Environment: real
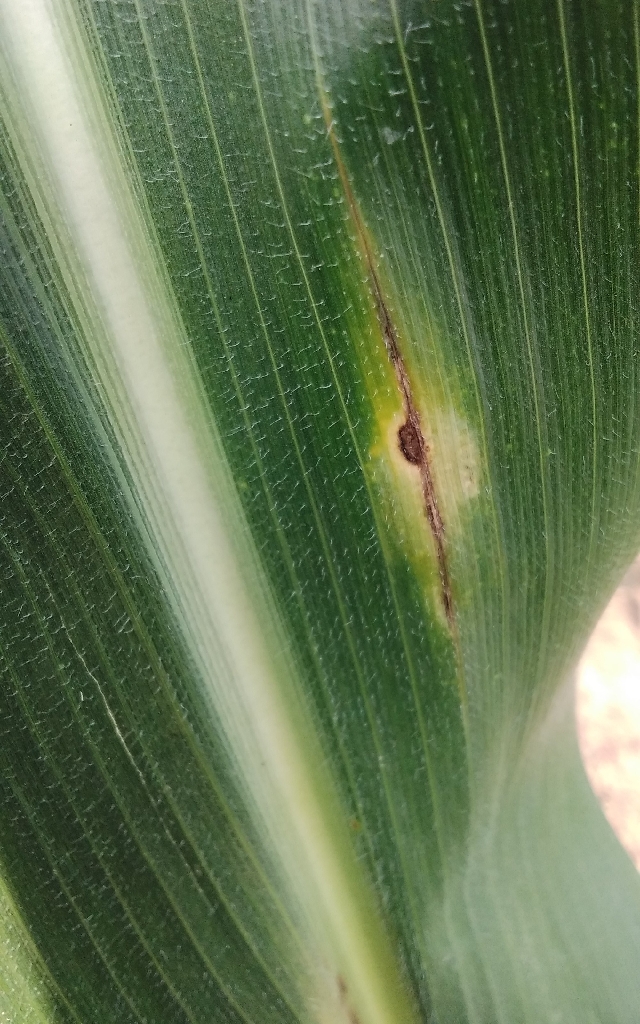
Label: northern_corn_leaf_blight